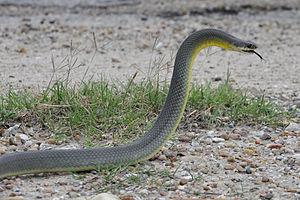
Coluber constrictor, parfois appelée Couleuvre agile, est une espèce de serpents de la famille des Colubridae.